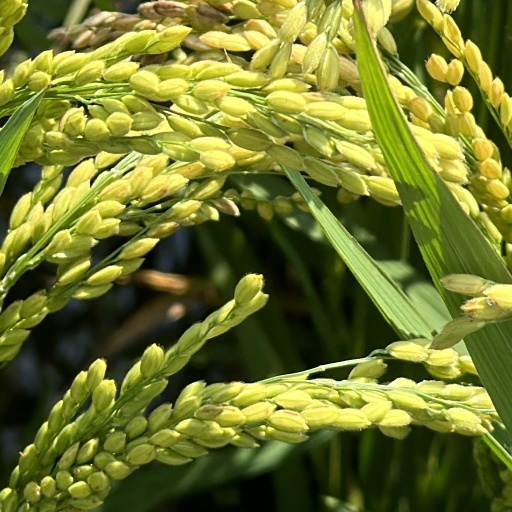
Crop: rice